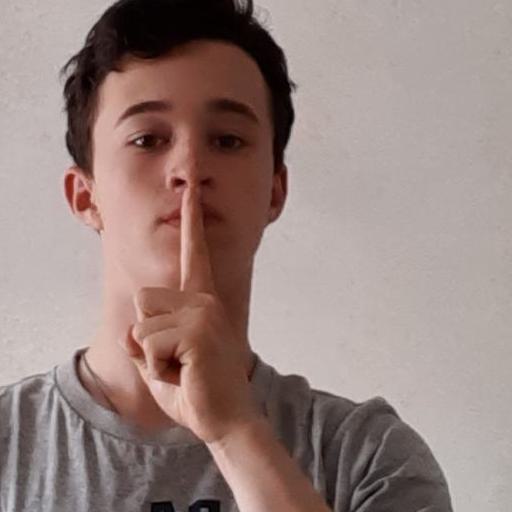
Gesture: mute